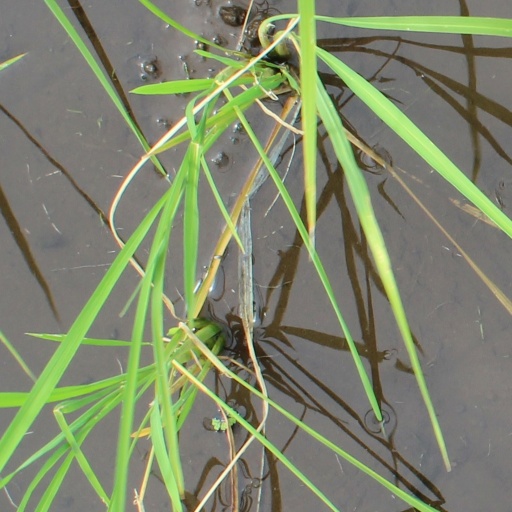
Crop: rice